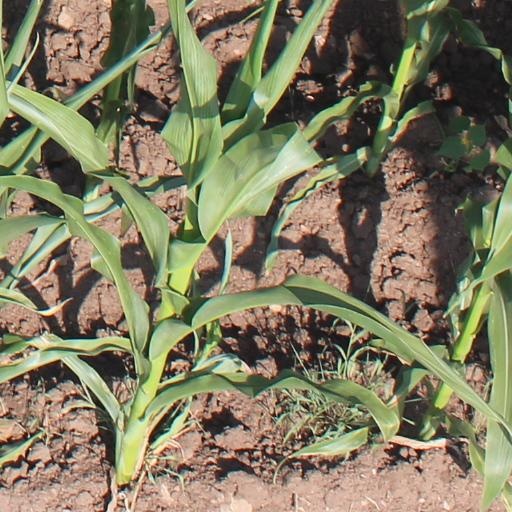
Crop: maize; corn